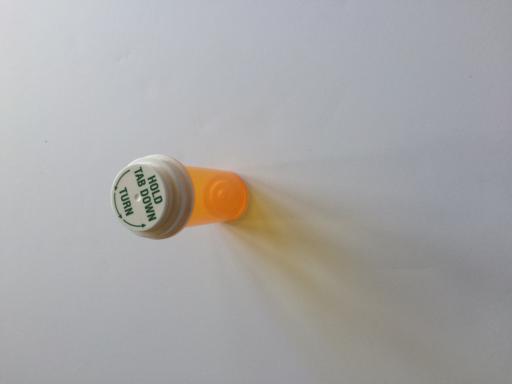
Label: plastic